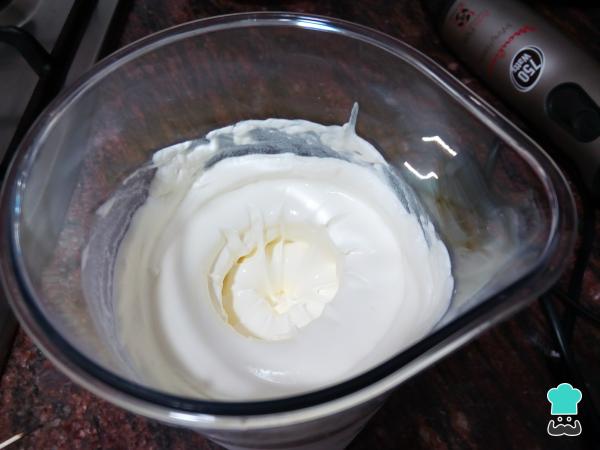
Una vez que esté montada sigue batiéndola, entonces la nata cambiará su textura y parecerá que se empieza a cortar, es decir, se formarán como trocitos sólidos amarillentos por un lado y por otro, aparecerá un líquido blanquecino que es el suero de la leche. En este punto sigue batiendo a velocidad baja (para que no te salpique) hasta que se separe completamente el suero de la mantequilla casera, que tarda entre unos 4 y 10 minutos dependiendo de la temperatura de la nata.Truco: Si quieres añadirle un poco de sal o hierbas aromáticas a tu receta de mantequilla casera este es el momento porque está blanda y maleable.